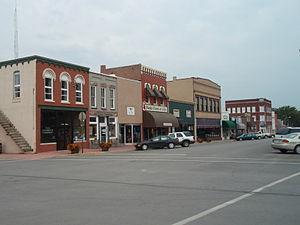
La ville de Paola est le siège du comté de Miami, situé dans l’État du Kansas, aux États-Unis. Lors du recensement de 2010, elle comptait 5 602 habitants.